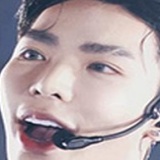
ca sĩ Erik